Marcel Cerdan

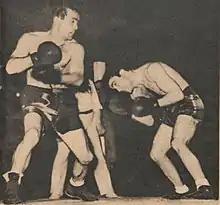
Marcel Cerdan (right) in front of Saverio Turiello (left)

After his first loss, Cerdan recorded five consecutive wins, which led him to challenge Saviello Turiello for Europe's welterweight title in Milan, Italy. He won the European title by a decision in 15 rounds to continue his ascent towards the championship (back then, it was considered essential to own at least a Continental title belt to earn a world title shot; nowadays, it is not considered as important).